Historic recurrence

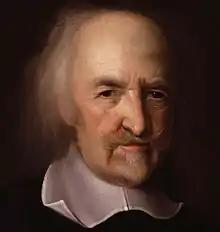
Hobbes

Plutarch's "Parallel Lives" traces the similarities between pairs of historical figures, one Greek and one Roman.